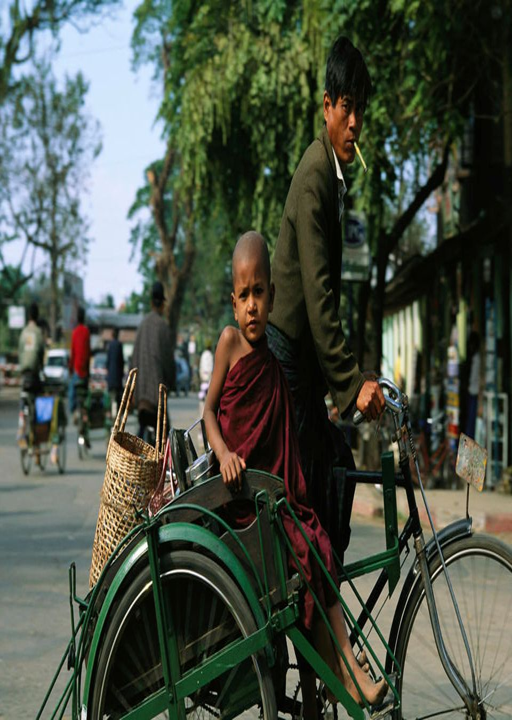
a young monk riding in a cab on a bicycle .